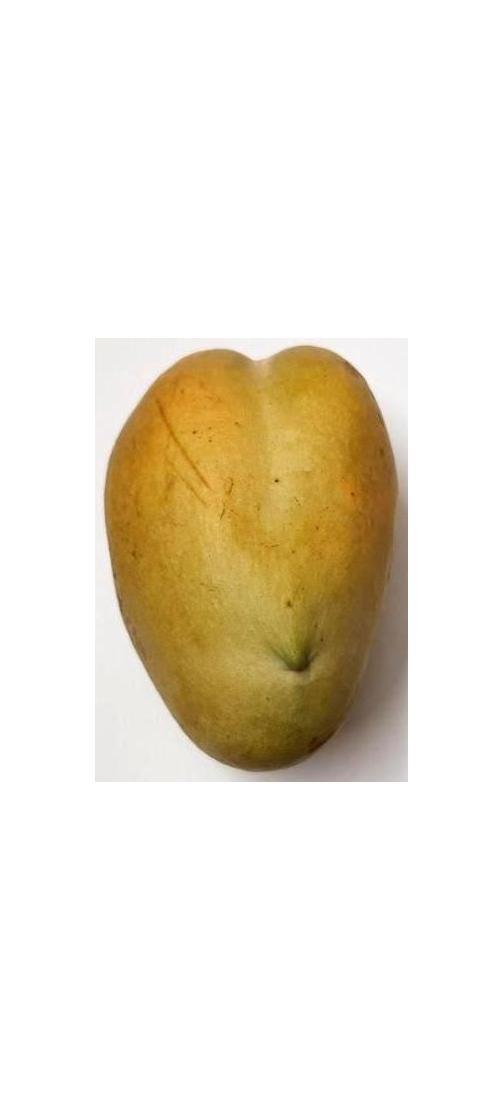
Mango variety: Bari-11